Idle No More

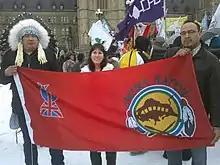
Two members of the Siksika Nation from southern Alberta and a local non-Aboriginal supporter in Ottawa

The use of flash mobs performing round dances in shopping malls became a recurring theme of the protest during the pre- and post-Christmas shopping season in 2012. On December 17 a flash mob performed a round dance at the Cornwall Centre shopping mall in Regina. The following day a similar flash mob round dance occurred at West Edmonton Mall. This tactic was also used at the Rideau Centre in Ottawa and St. Vital Centre in Winnipeg. It spread internationally with a similar protest at the Mall of America in Minnesota. Members of the Sandy Bay First Nation in Manitoba blocked the Trans-Canada Highway on December 15, 2012. Members of the Driftpile First Nation also blocked a road on December 18.